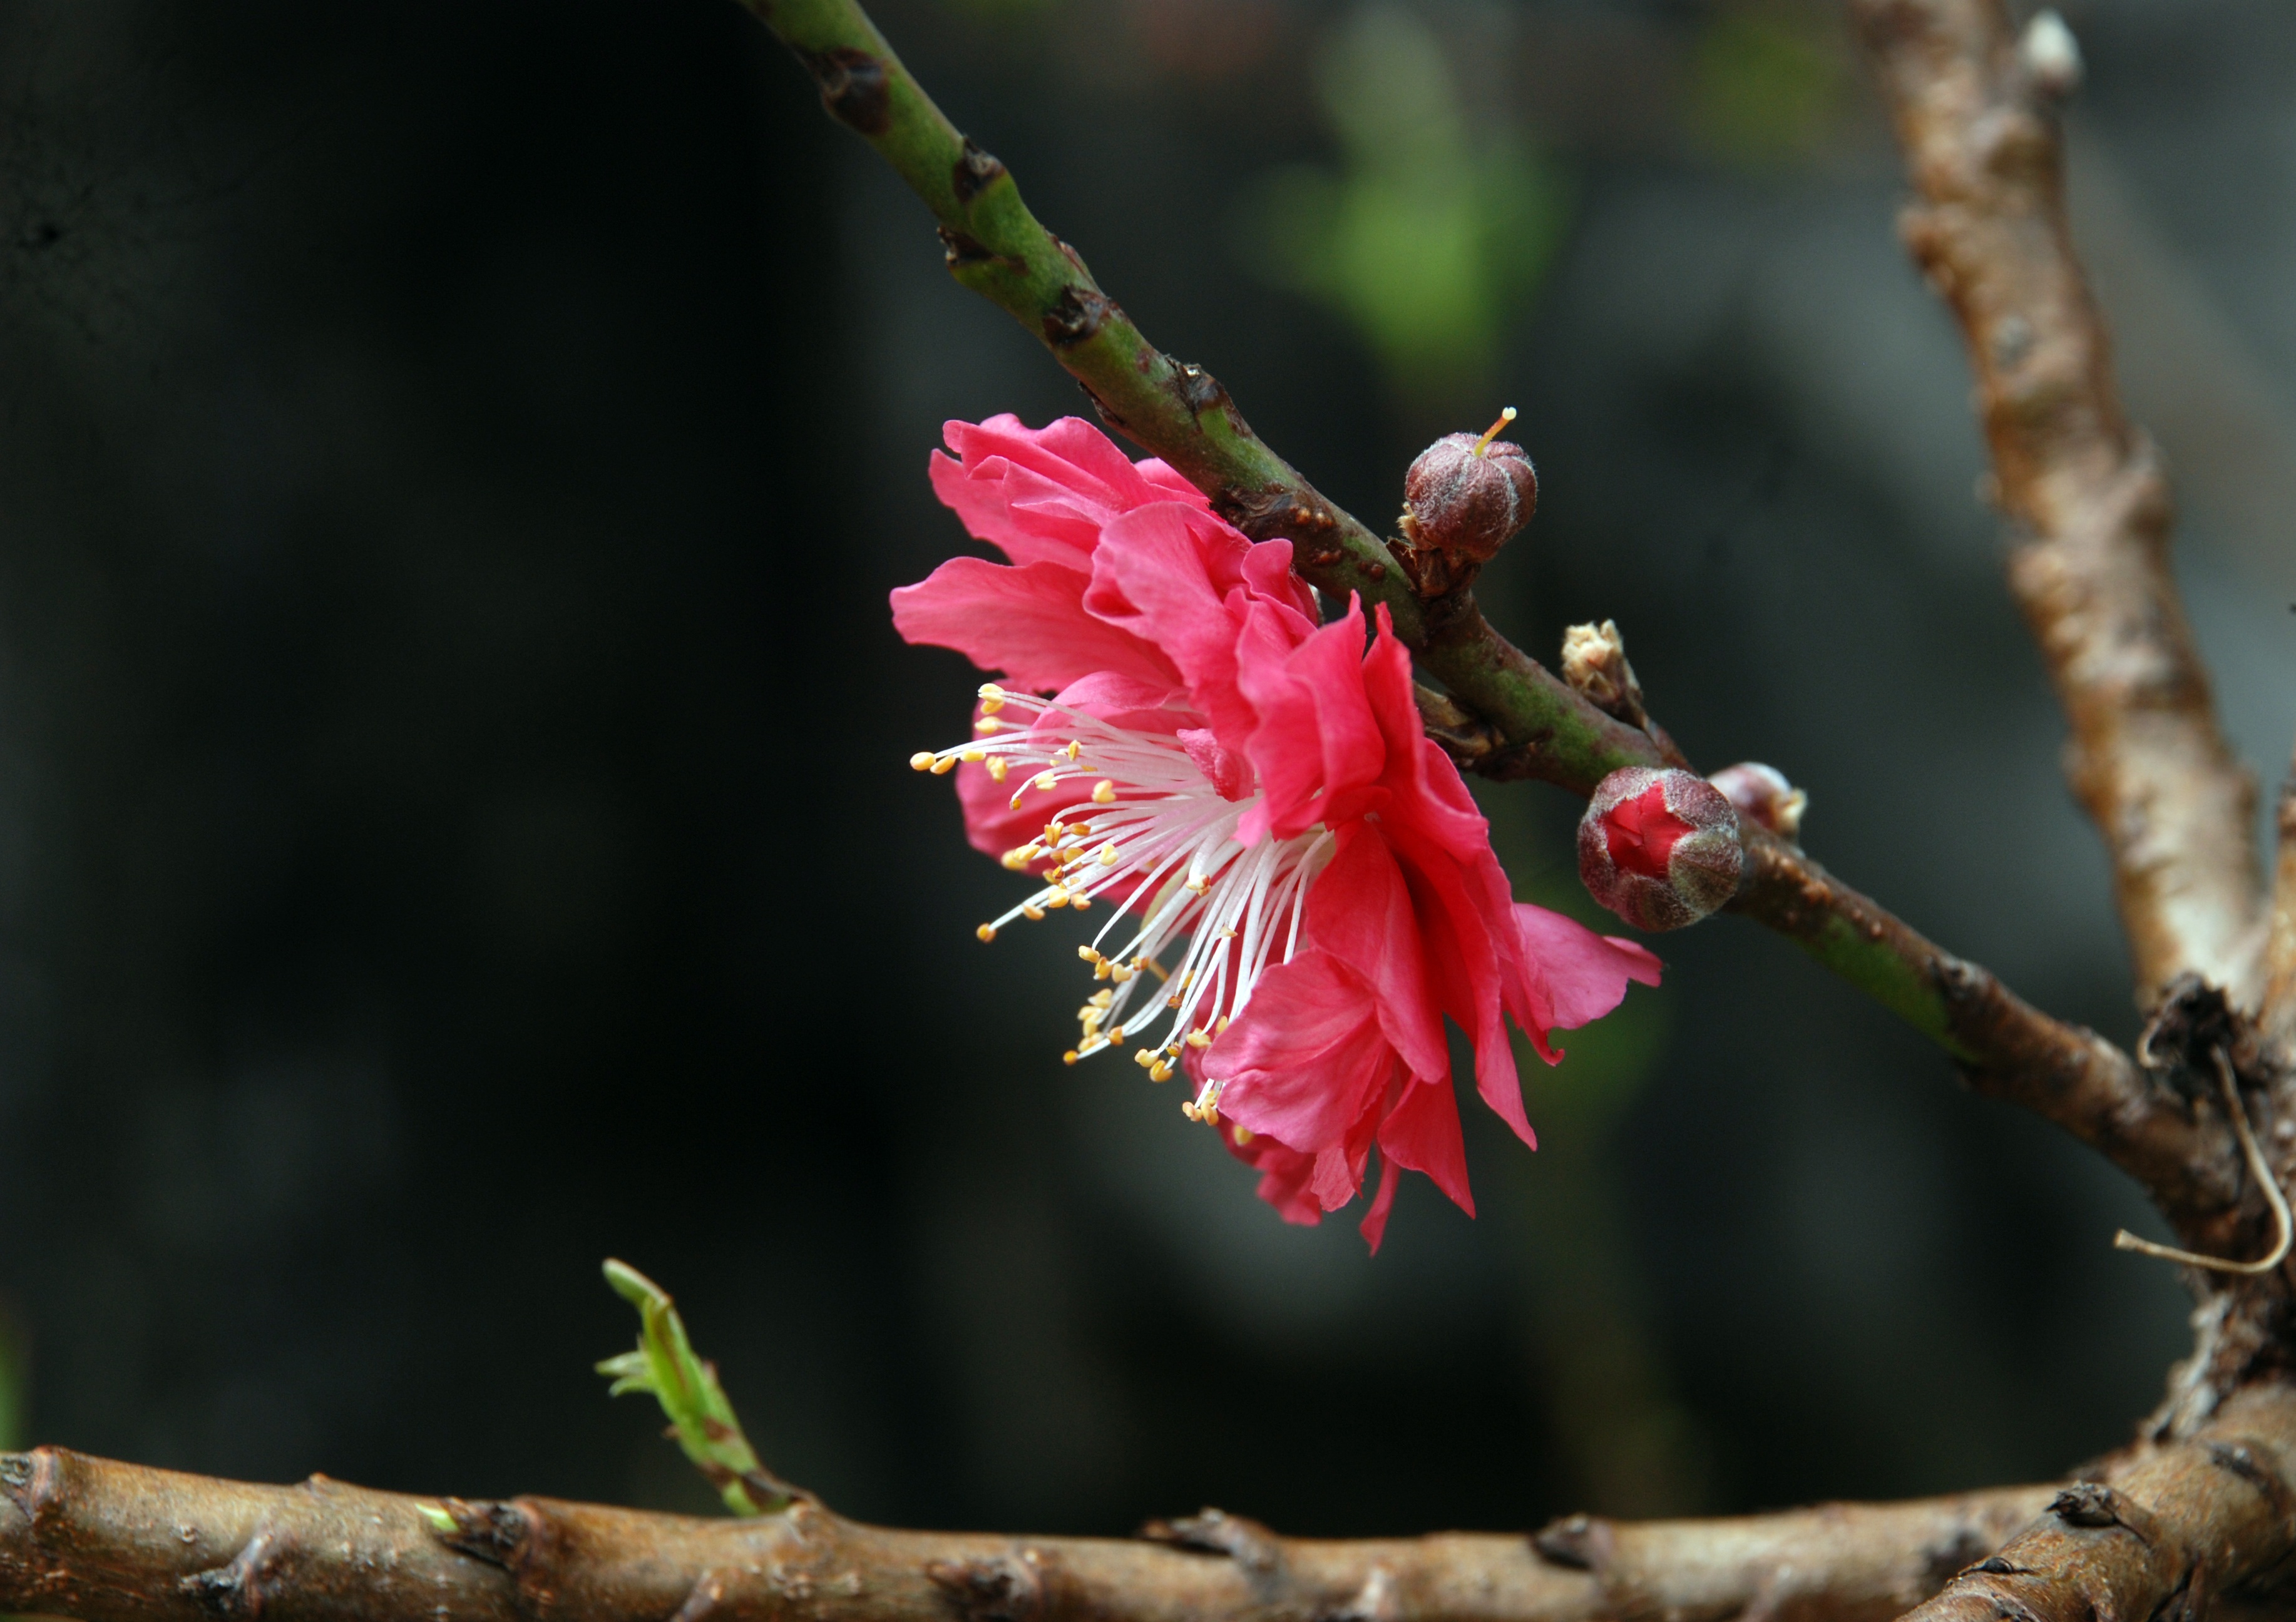
tree, nature, branch, blossom, plant, photography, leaf, flower, spring, produce, botany, tourism, flora, fauna, close up, shrub, bud, pink flower, section, macro photography, peach blossom, flowering plant, baiyun mountain, plant stem, land plant, thorns spines and prickles